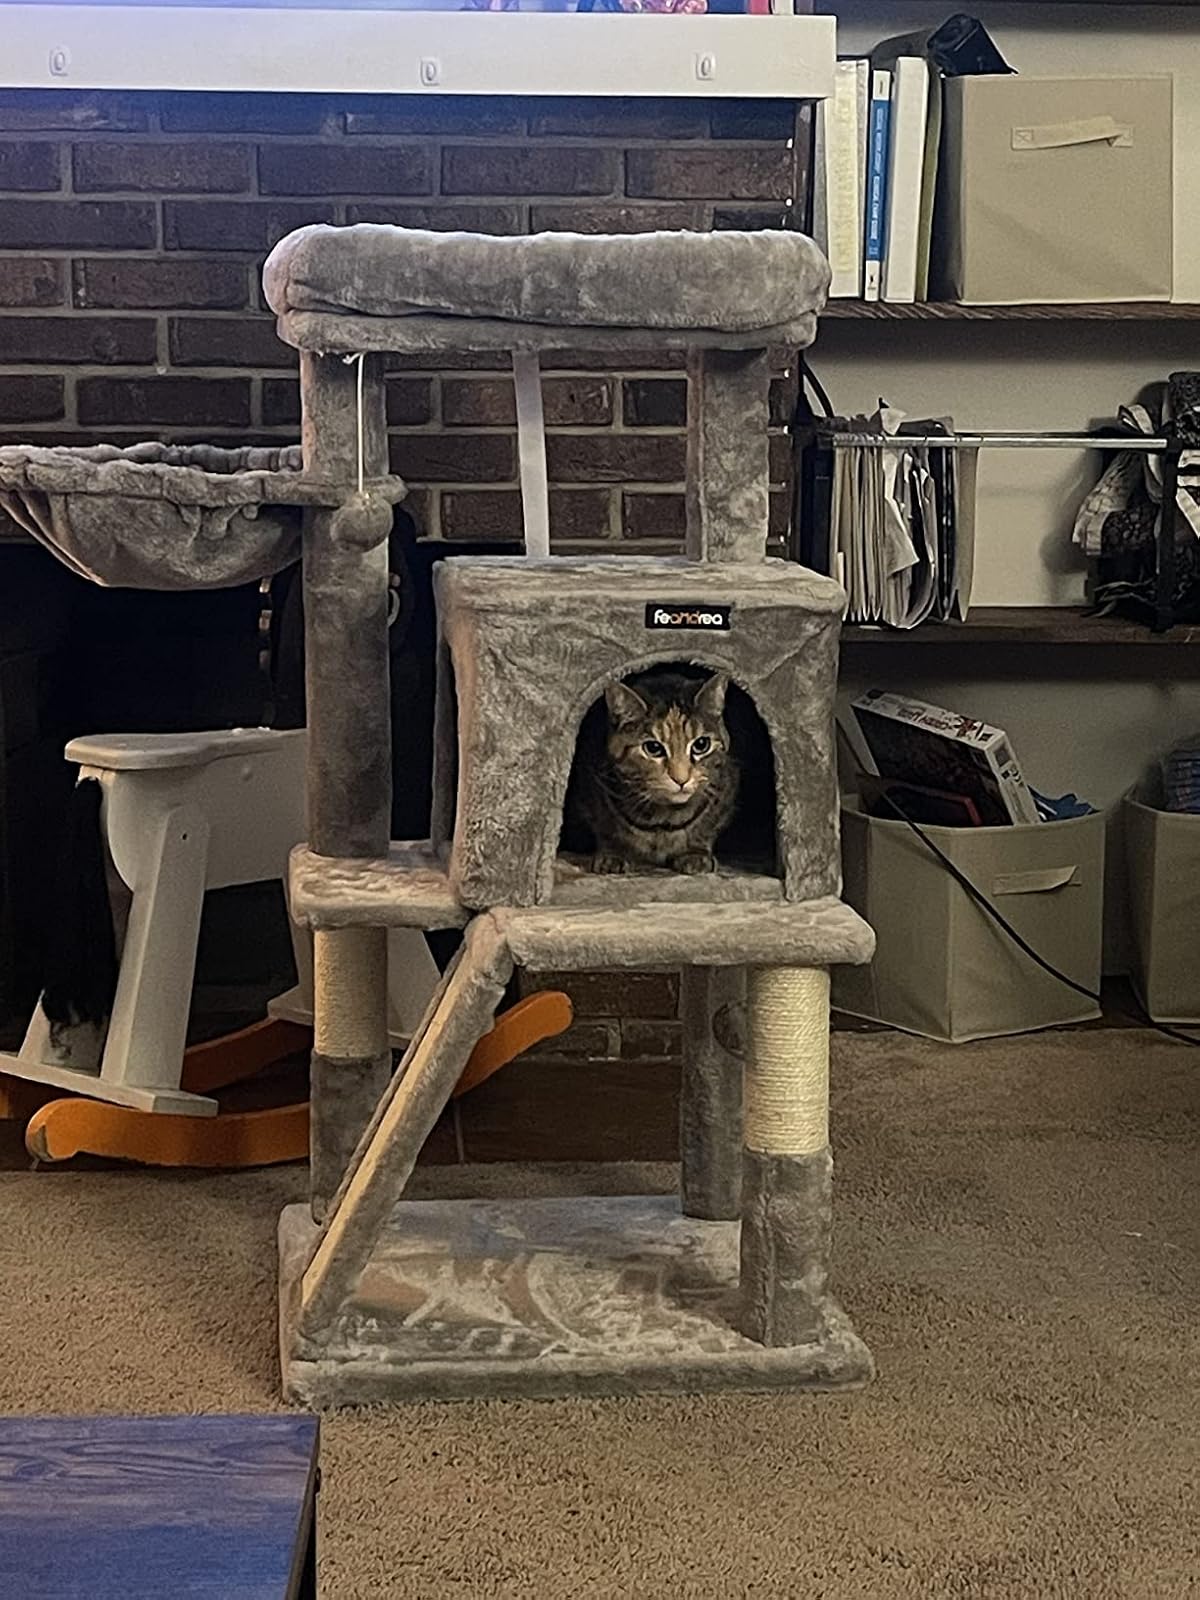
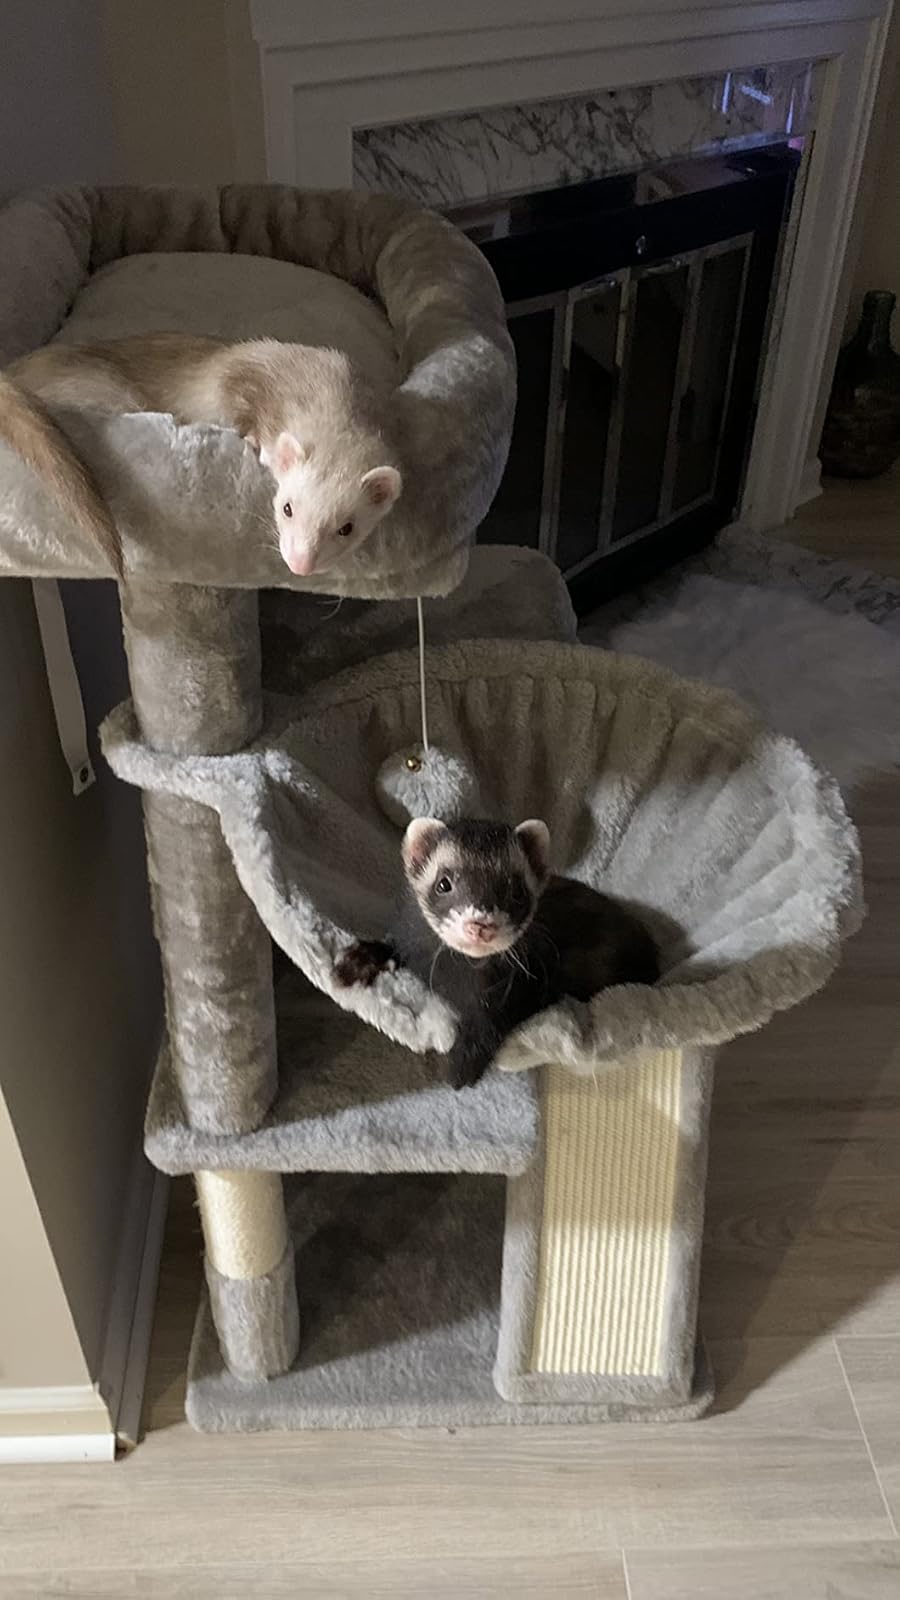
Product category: items_cat tree
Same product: yes